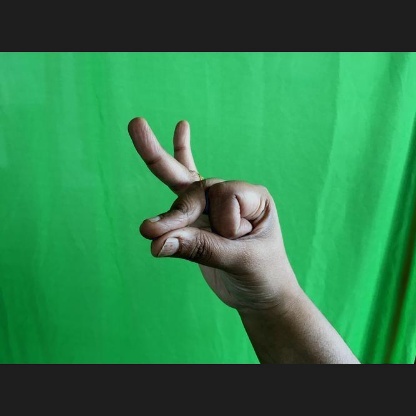
Mudra: Bramaram